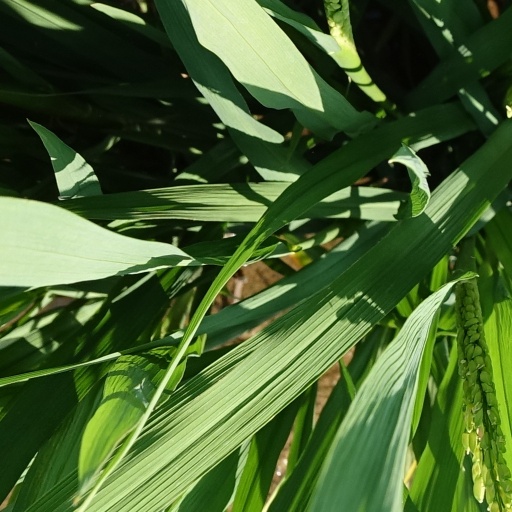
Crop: rice